Alfonso Agra

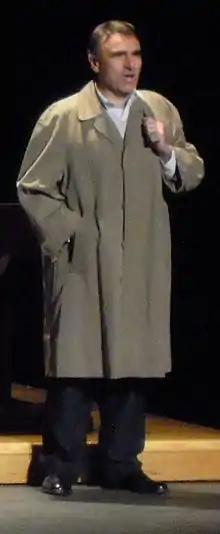

Alfonso Agra Tato is a Spanish actor. He is very active in some of the most popular Galician television series and has also starred in various films spoken in both Spanish and Galician, most notably Wedding Days and A esmorga.